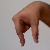
The image shows a hand gesture representing the letter 'Q' in Indian Sign Language.